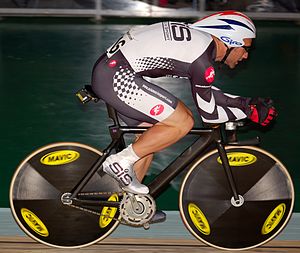
Mavic / Galleri
Mavic er en fransk producent af cykelkomponenter. Den er én af Europas største producent af high-end hjul til blandt andet racercykler. Selskabet er ejet af finske Amer Sports.